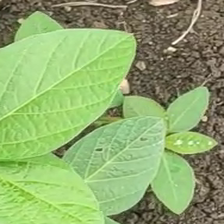
Weed species: Moti_dudhi(Euphorbia_geneculata_L)